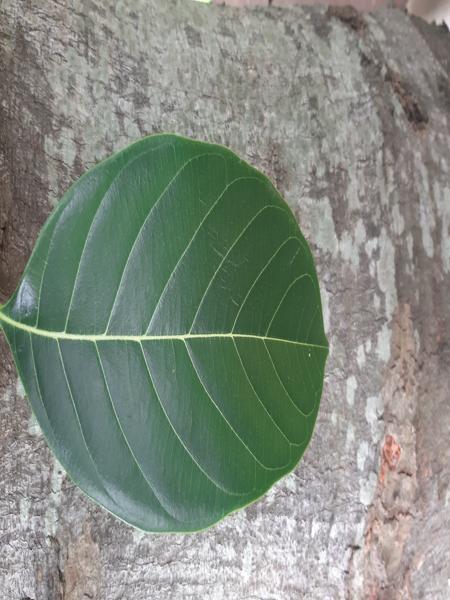
Plant: Jackfruit